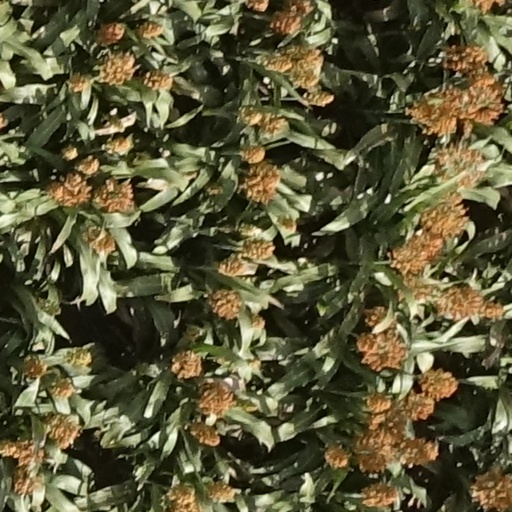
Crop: sorghum